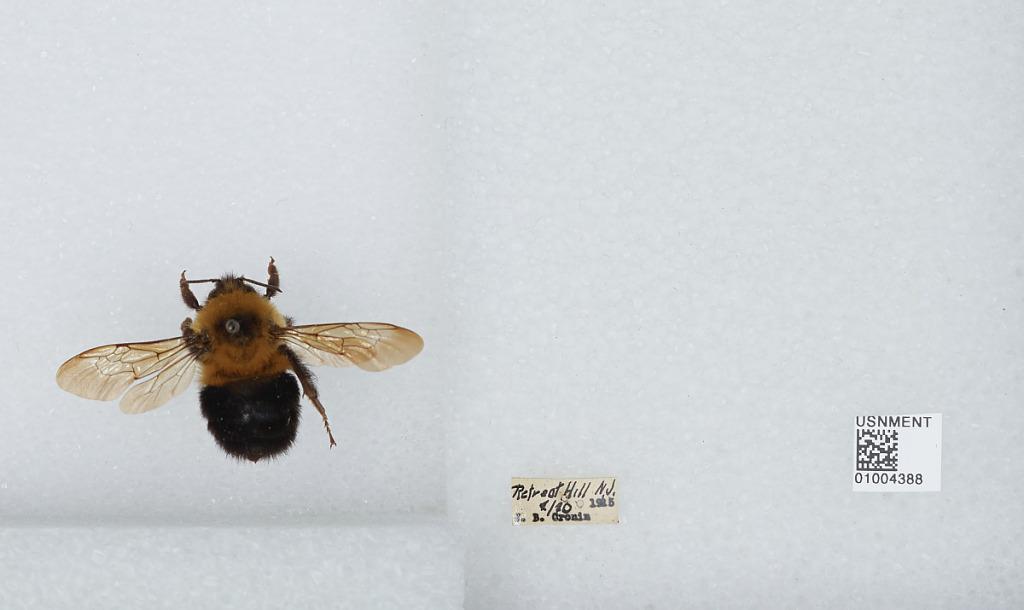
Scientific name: Bombus (Pyrobombus) bimaculatus Cresson
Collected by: J. Cronin
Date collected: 1925-4-20
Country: United States
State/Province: New Jersey
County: Burlington
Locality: Retreat Hill
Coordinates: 39.9164, -74.7128